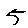
Label: 5